Panamerican Tennis Center

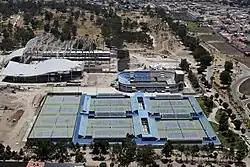
Panamerican Tennis Center, 2010

Panamerican Tennis Center ("Centro Panamericano de Tenis"), formerly The Telcel Tennis Complex, is a tennis center in Zapopan, Mexico. It was officially opened on 15 October 2010, in a ceremony and exhibition tournament featuring tennis professionals Andre Agassi and Jim Courier. The complex consists of a main court with a capacity of 2,592, 8 tournament courts, 4 practice courts and an underground parking lot. It hosted the tennis competition at the 2011 Pan American Games. For the games it had a temporary capacity of 6,639 for the entire complex.